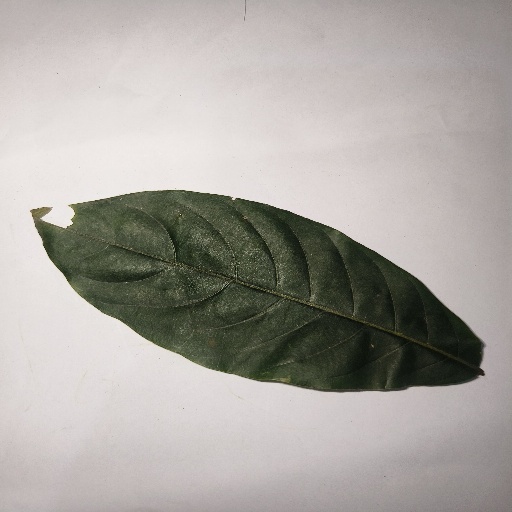
Species: HariTaki
Leaf condition: Shot Hole